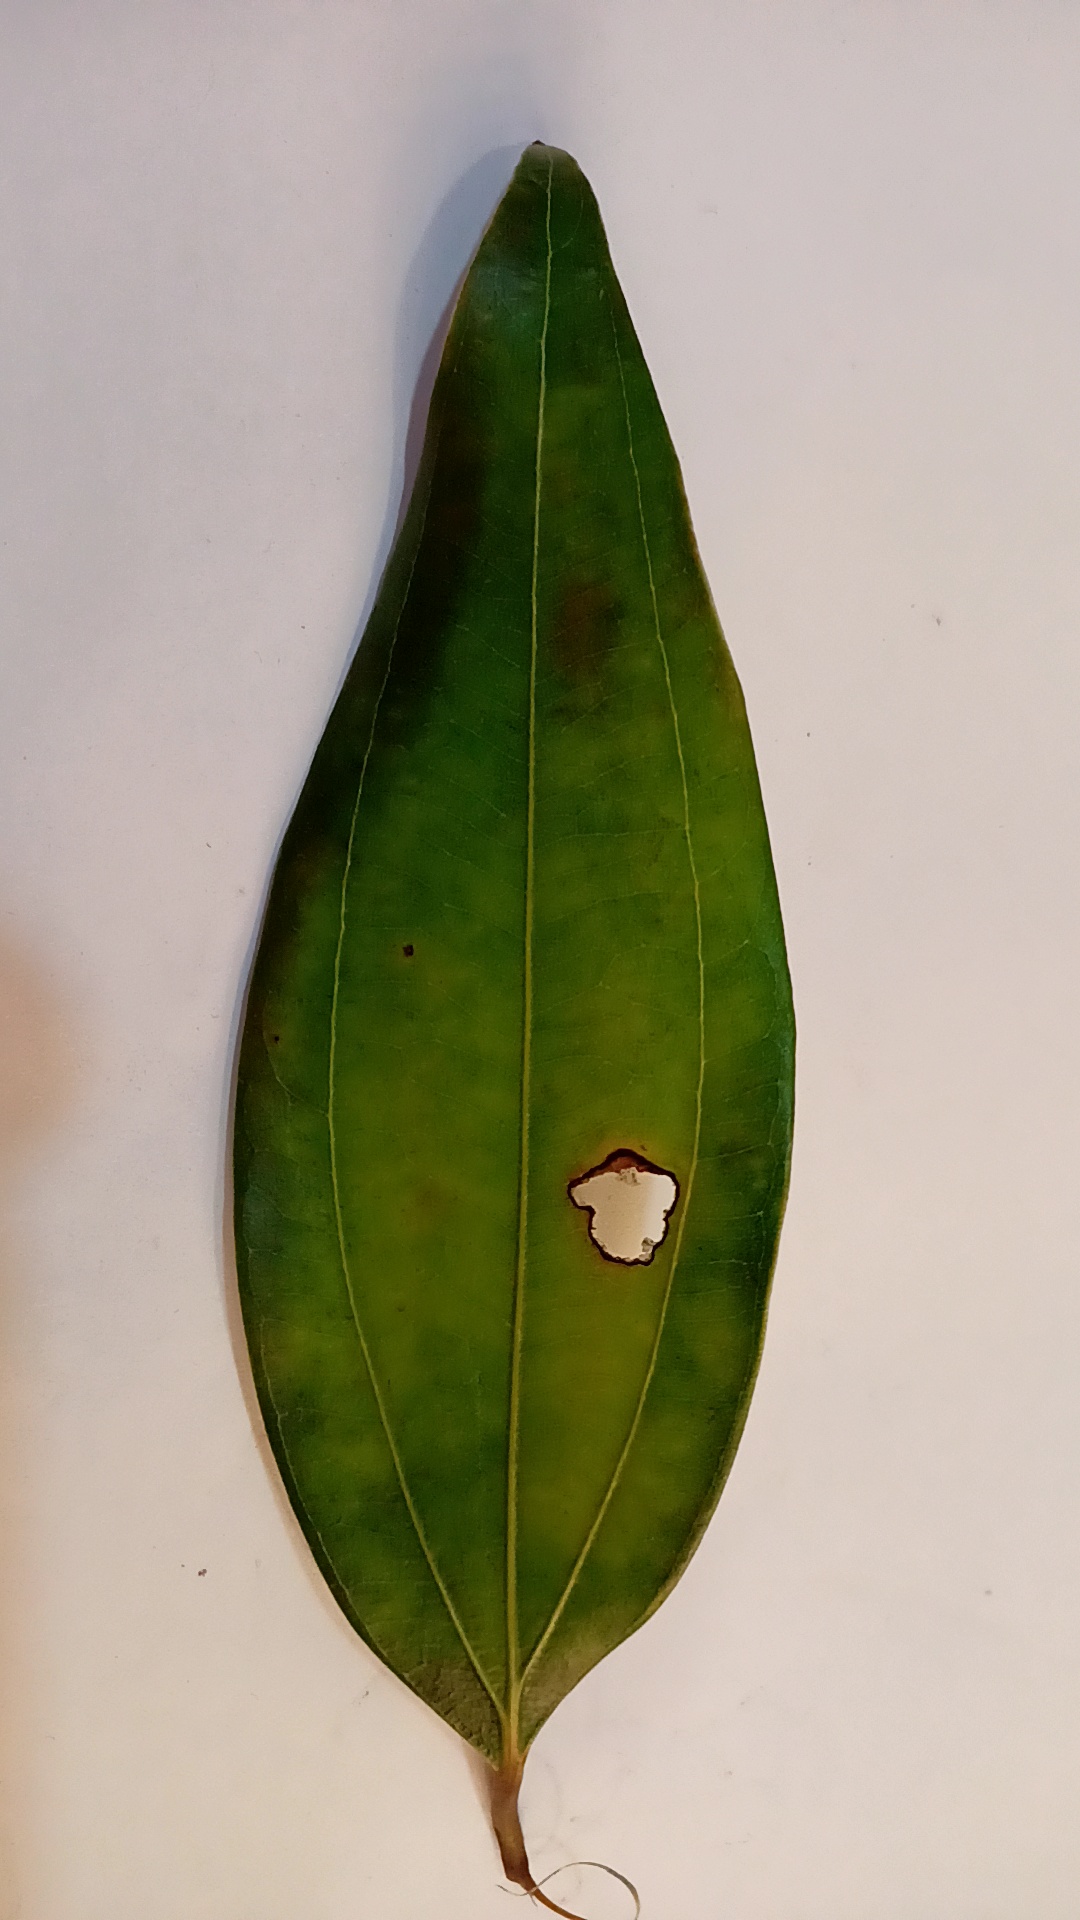
Label: Disease